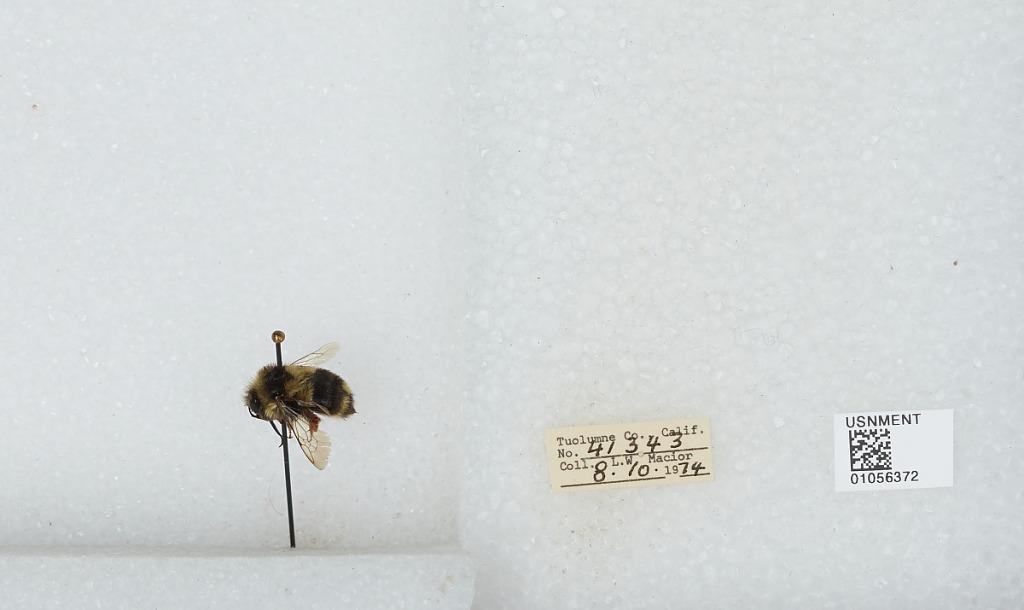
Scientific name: Bombus bifarius nearcticus
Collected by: L. Macior
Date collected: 1974-8-10
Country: United States
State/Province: California
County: Tuolumne
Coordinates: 38.02, -119.94